Born of Unknown Father

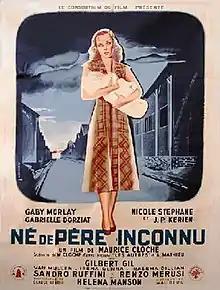

Born of Unknown Father is a 1950 French film directed by Maurice Cloche.